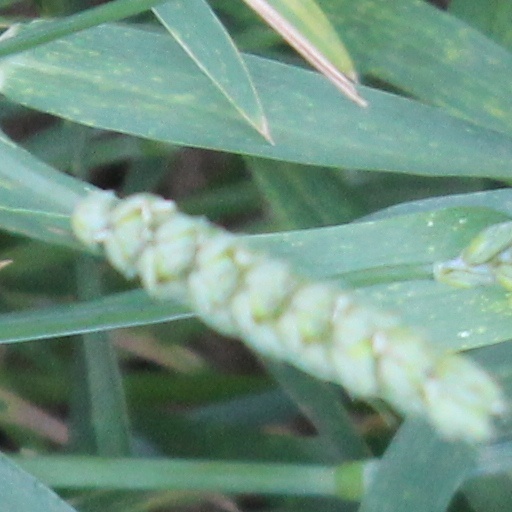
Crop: wheat